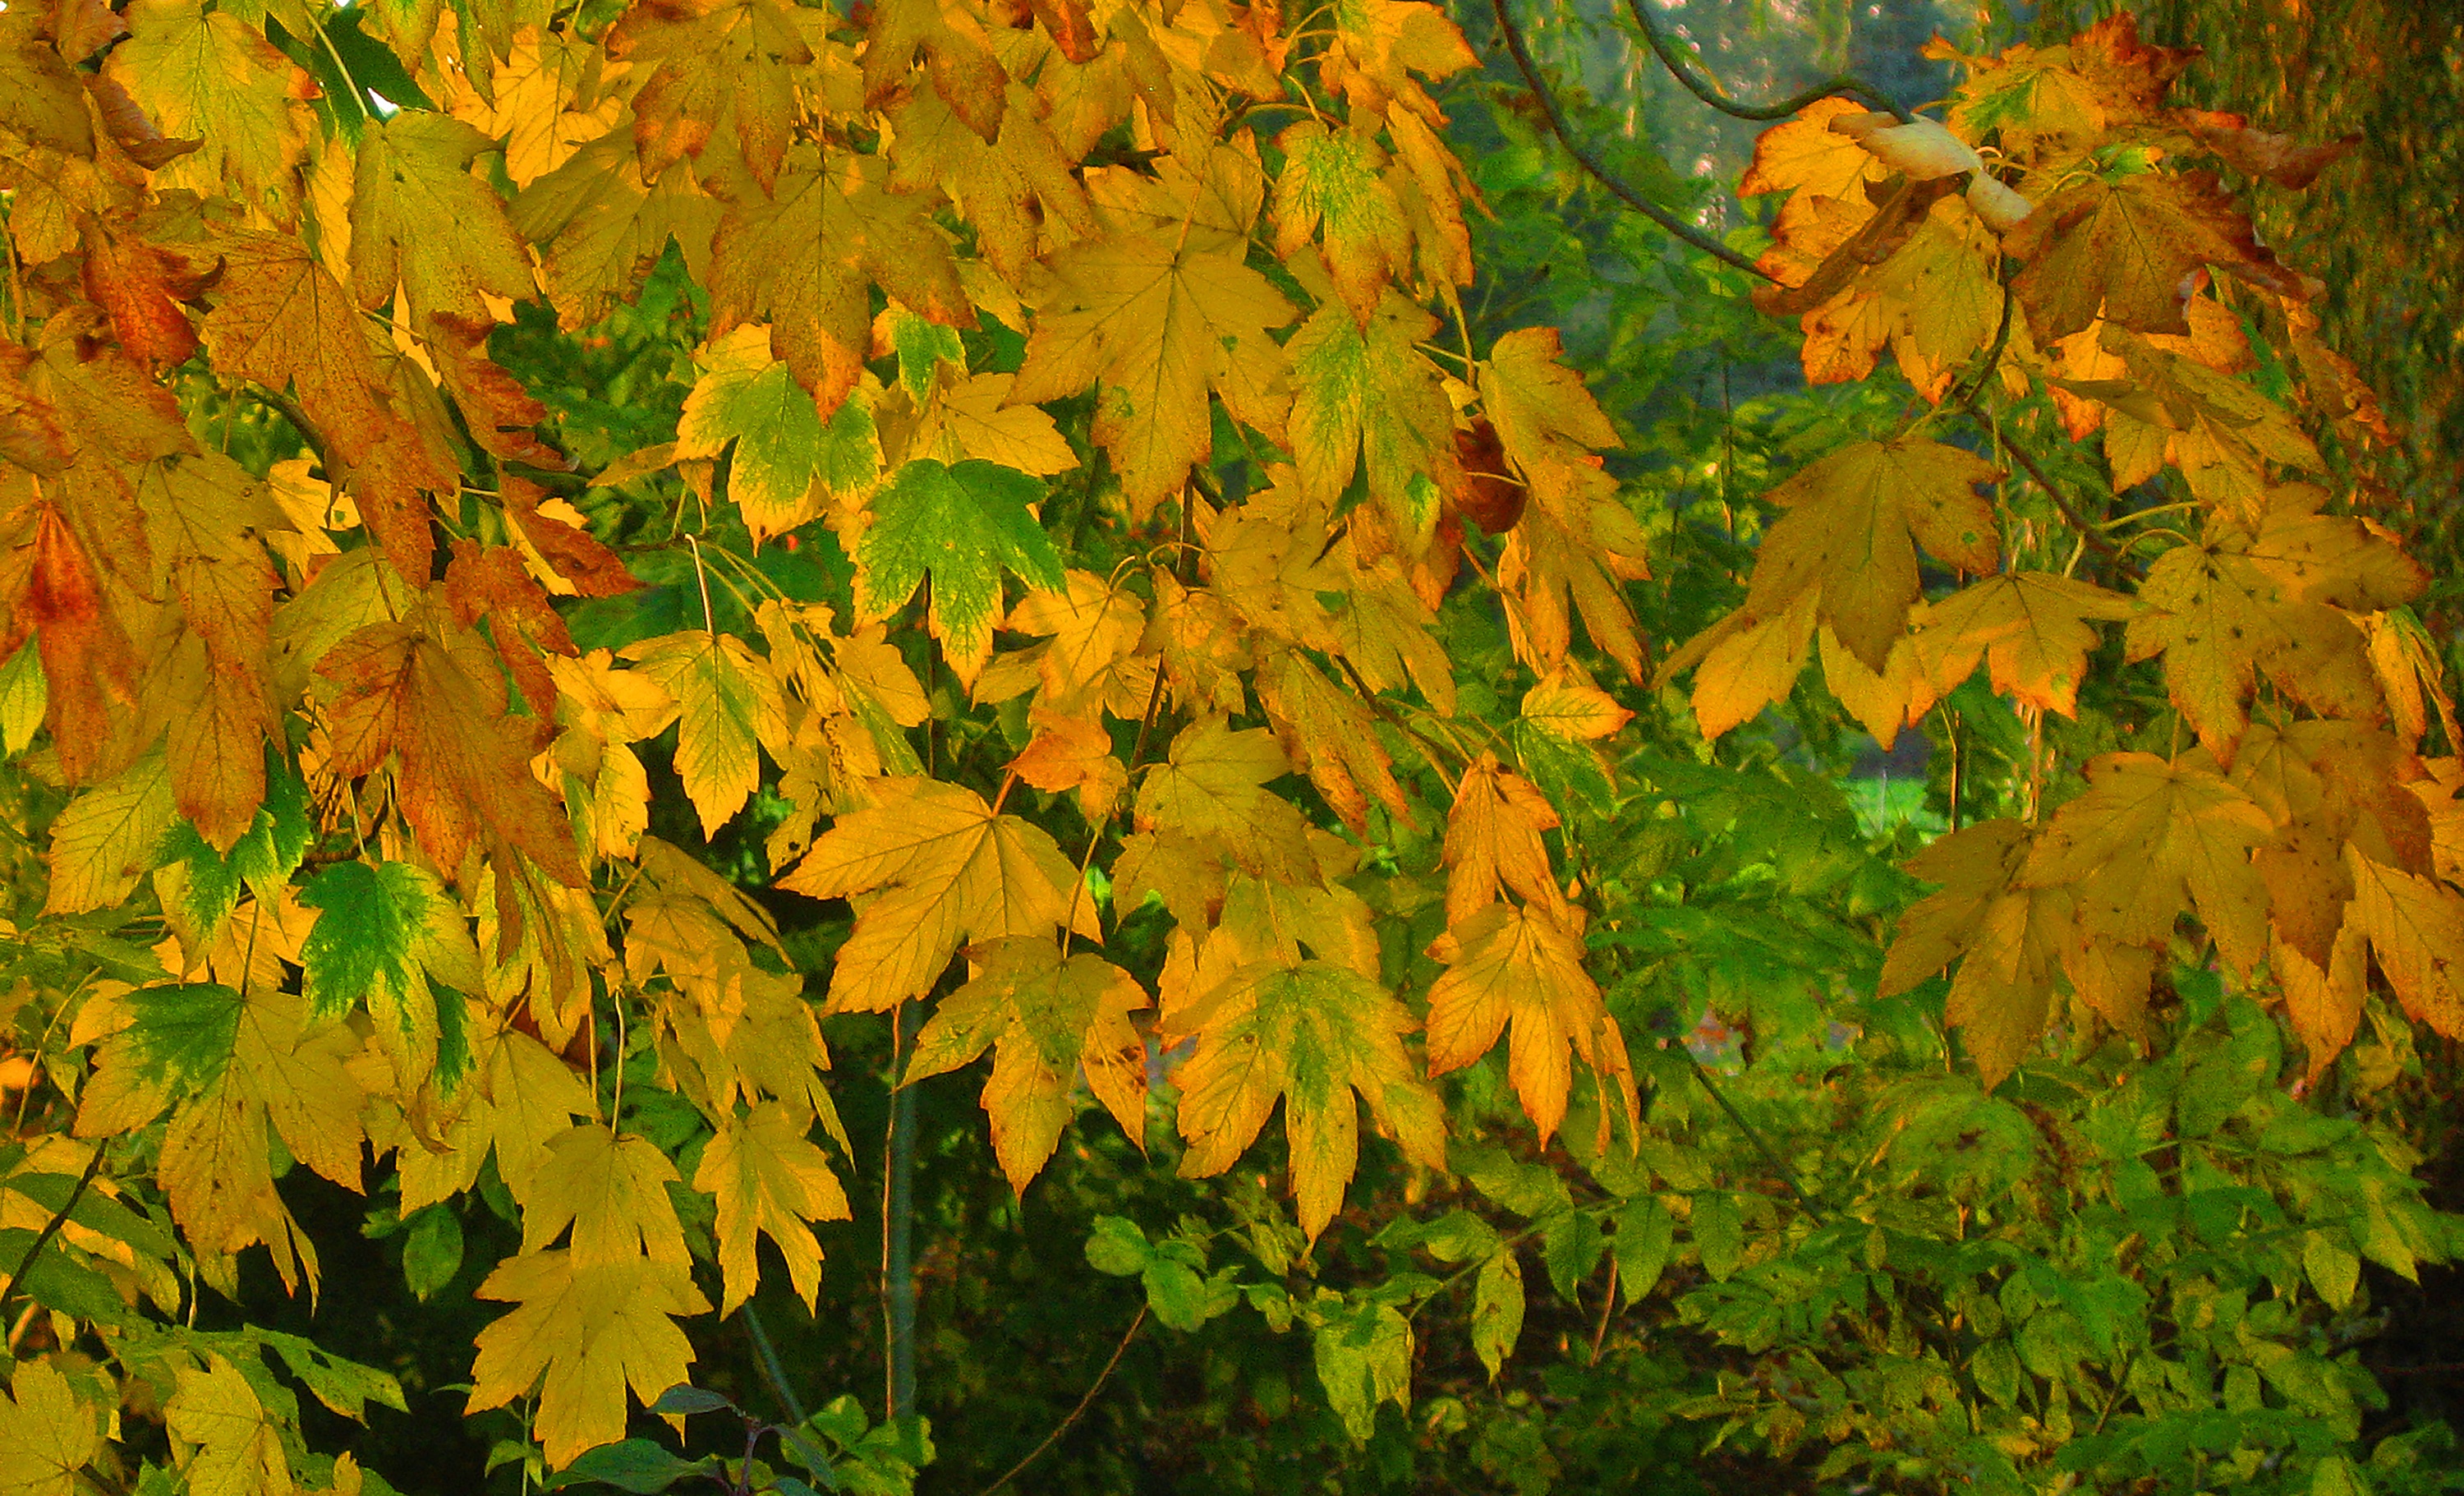
tree, branch, plant, leaf, autumn, season, maple tree, maple leaf, leaves, deciduous, fall color, fall foliage, flowering plant, maidenhair tree, woody plant, land plant